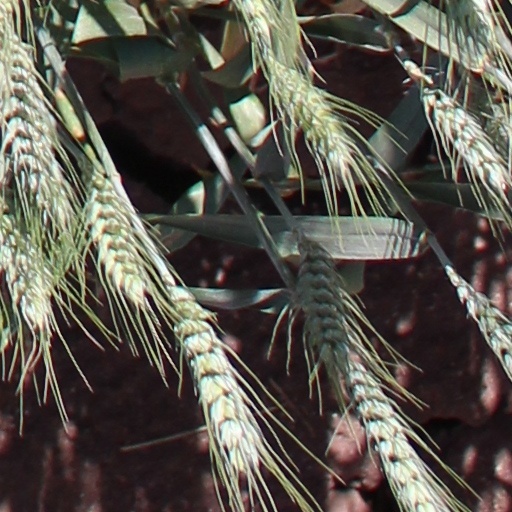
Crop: wheat